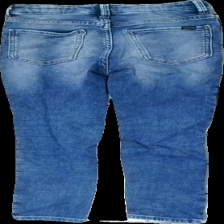
View: back
Type: Jeans
Category: Children
Brand: H&M
Brand text on label: &denim
Colors: Blue
Material: 100% cotton
Cut: Regular
Size: 128
Season: All
Trend: Denim
Damage location: bottom right
Damage 2 location: bottom center
Price range: 50-100
Recommended usage: Reuse
Description: blå jeans